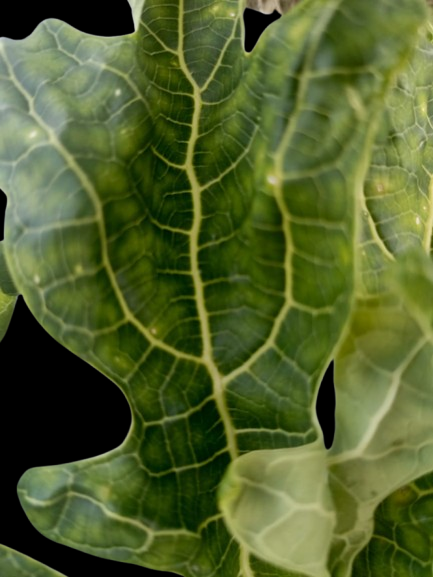
Crop: Papaya
Label: Curled_Yellow_Spot